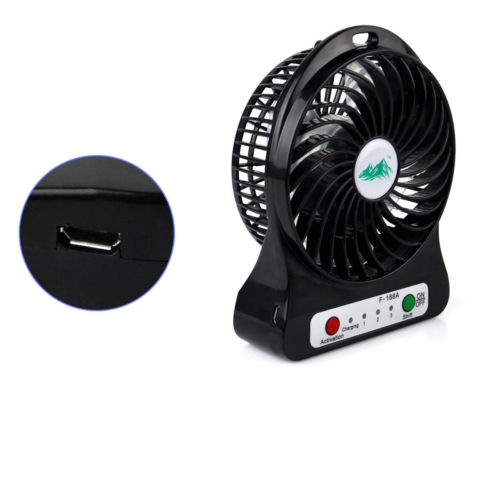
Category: fan